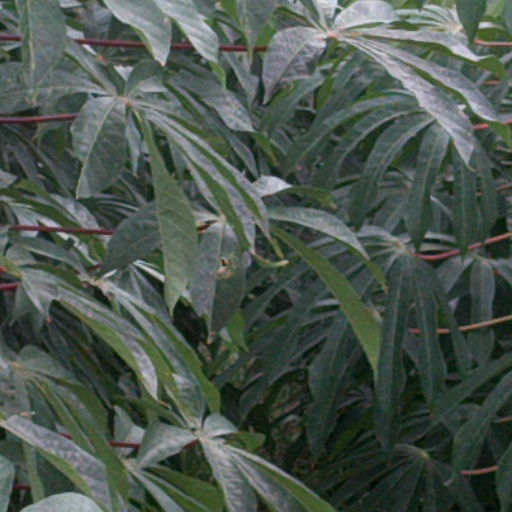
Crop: cassava